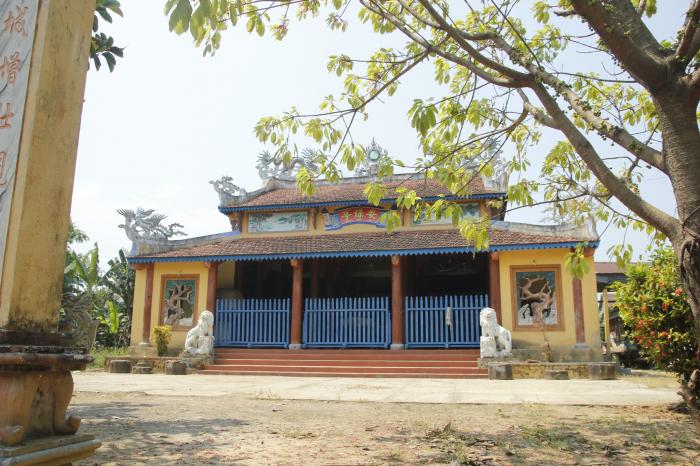
có hai bức tượng màu trắng xuất hiện ở phía trước ngôi nhà cổ